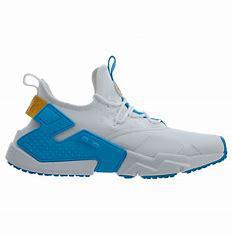
Brand: Nike
Model: Air Huarache Drift